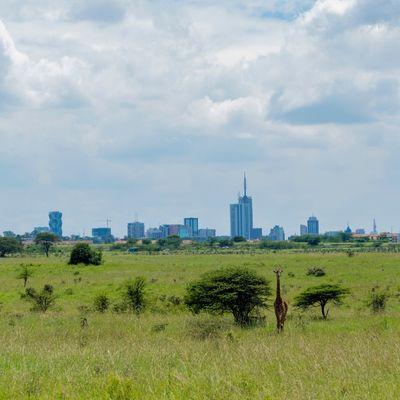
Majengo mengi marefu twiga aliyesimama kwenye tambarare kubwa, iliyo na nyasi fupi zenye rangi ya kijani kibichi pamoja na miti midogomidogo.